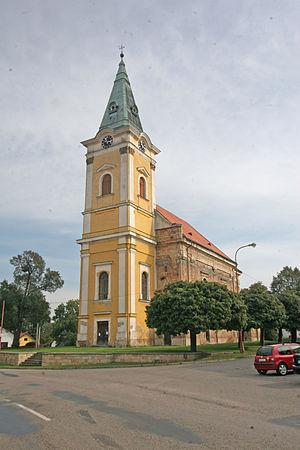
Smidary est une commune du district de Hradec Králové, dans la région de Hradec Králové, en République tchèque. Sa population s'élevait à 1 541 habitants en 2017.